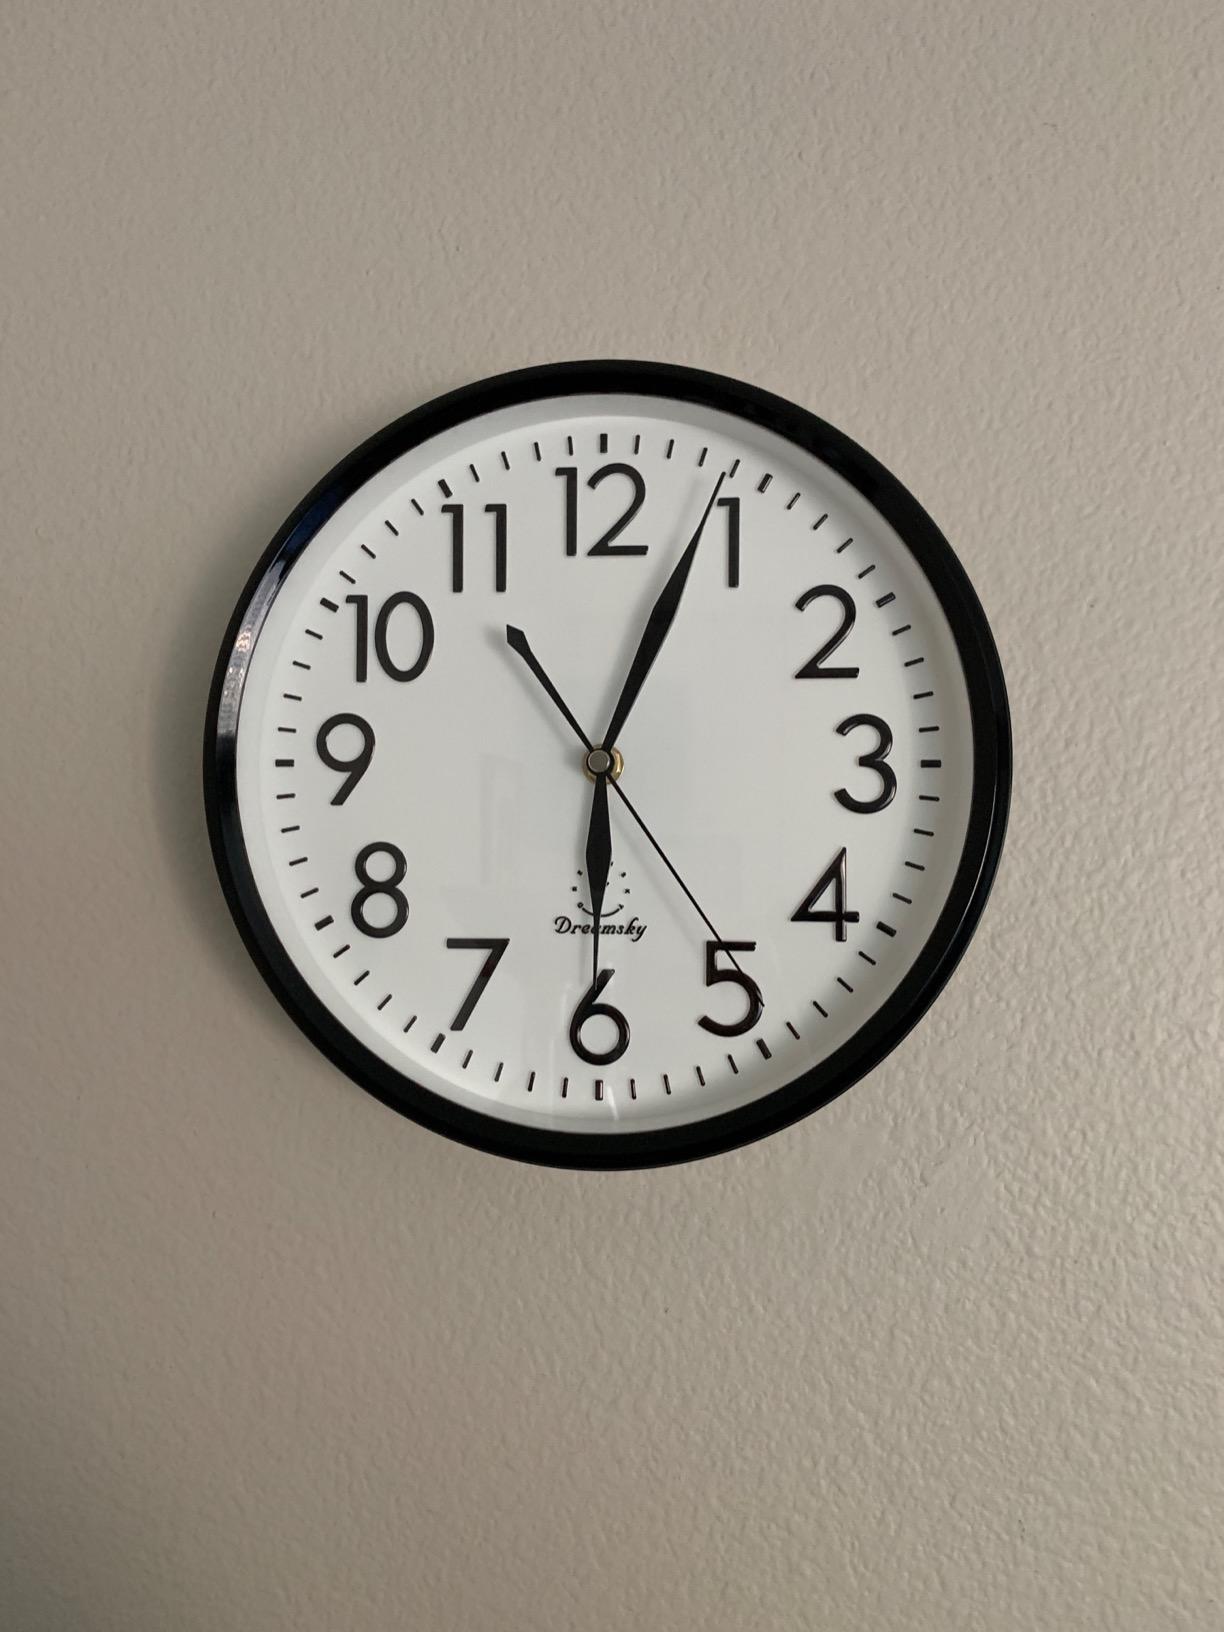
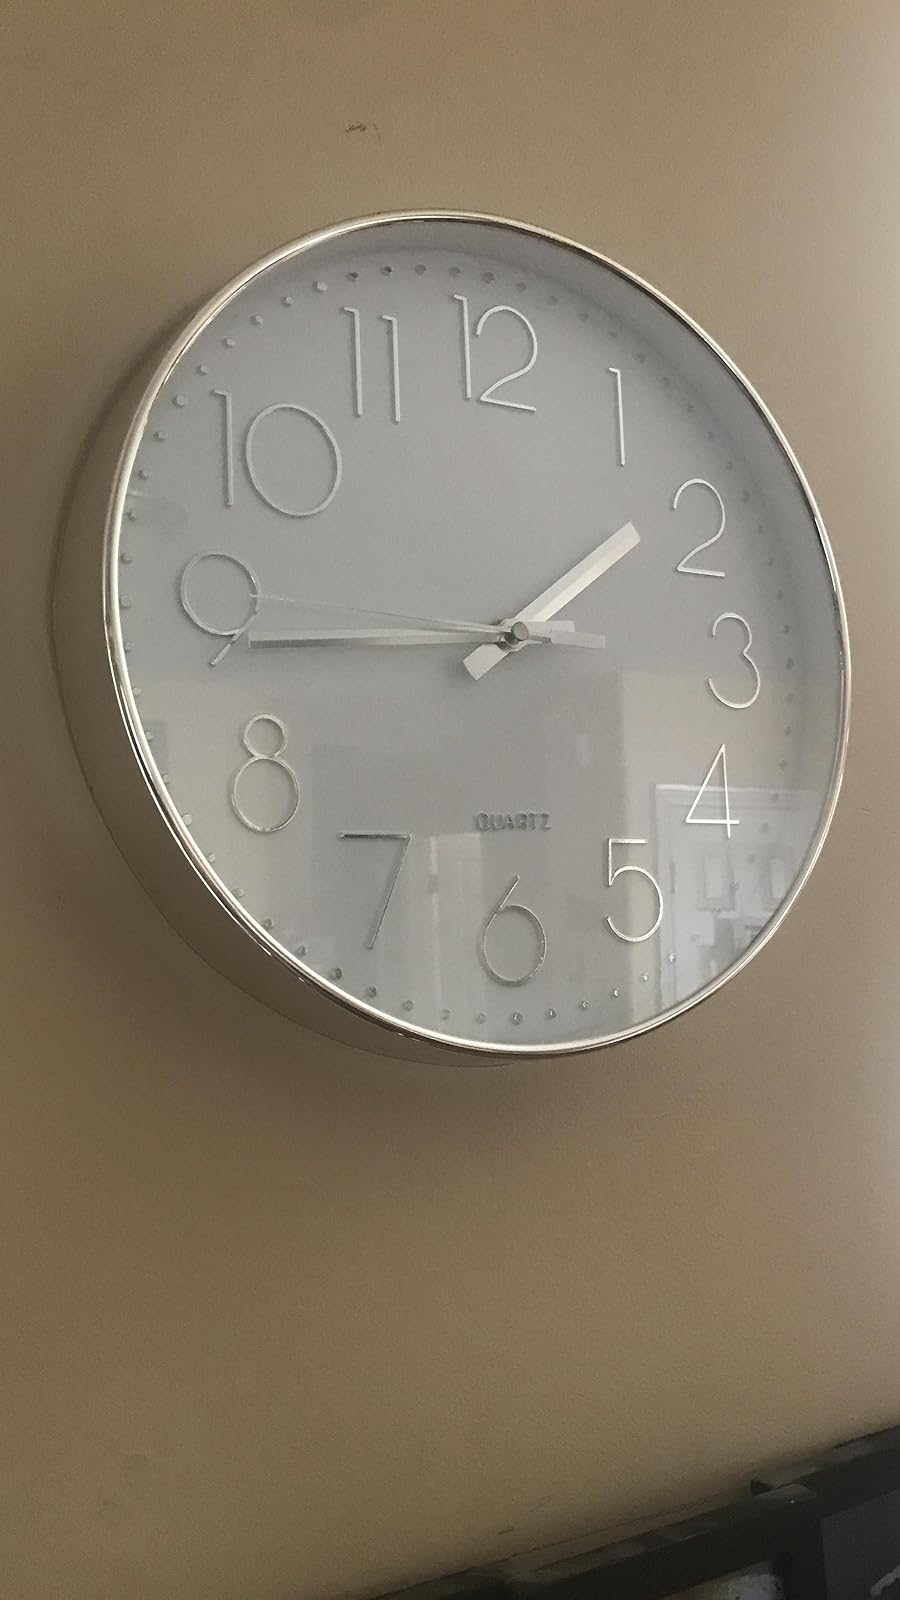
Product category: clock
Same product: no